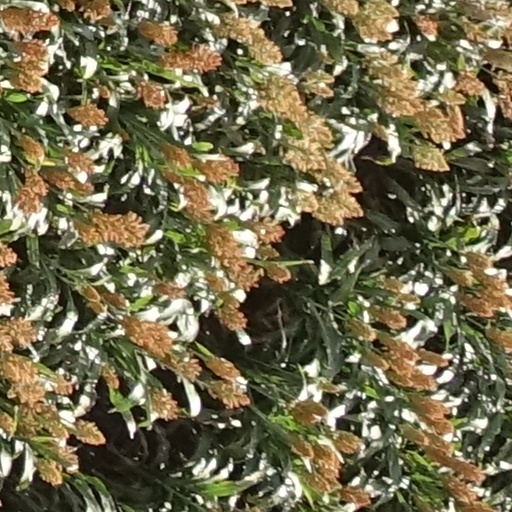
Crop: sorghum